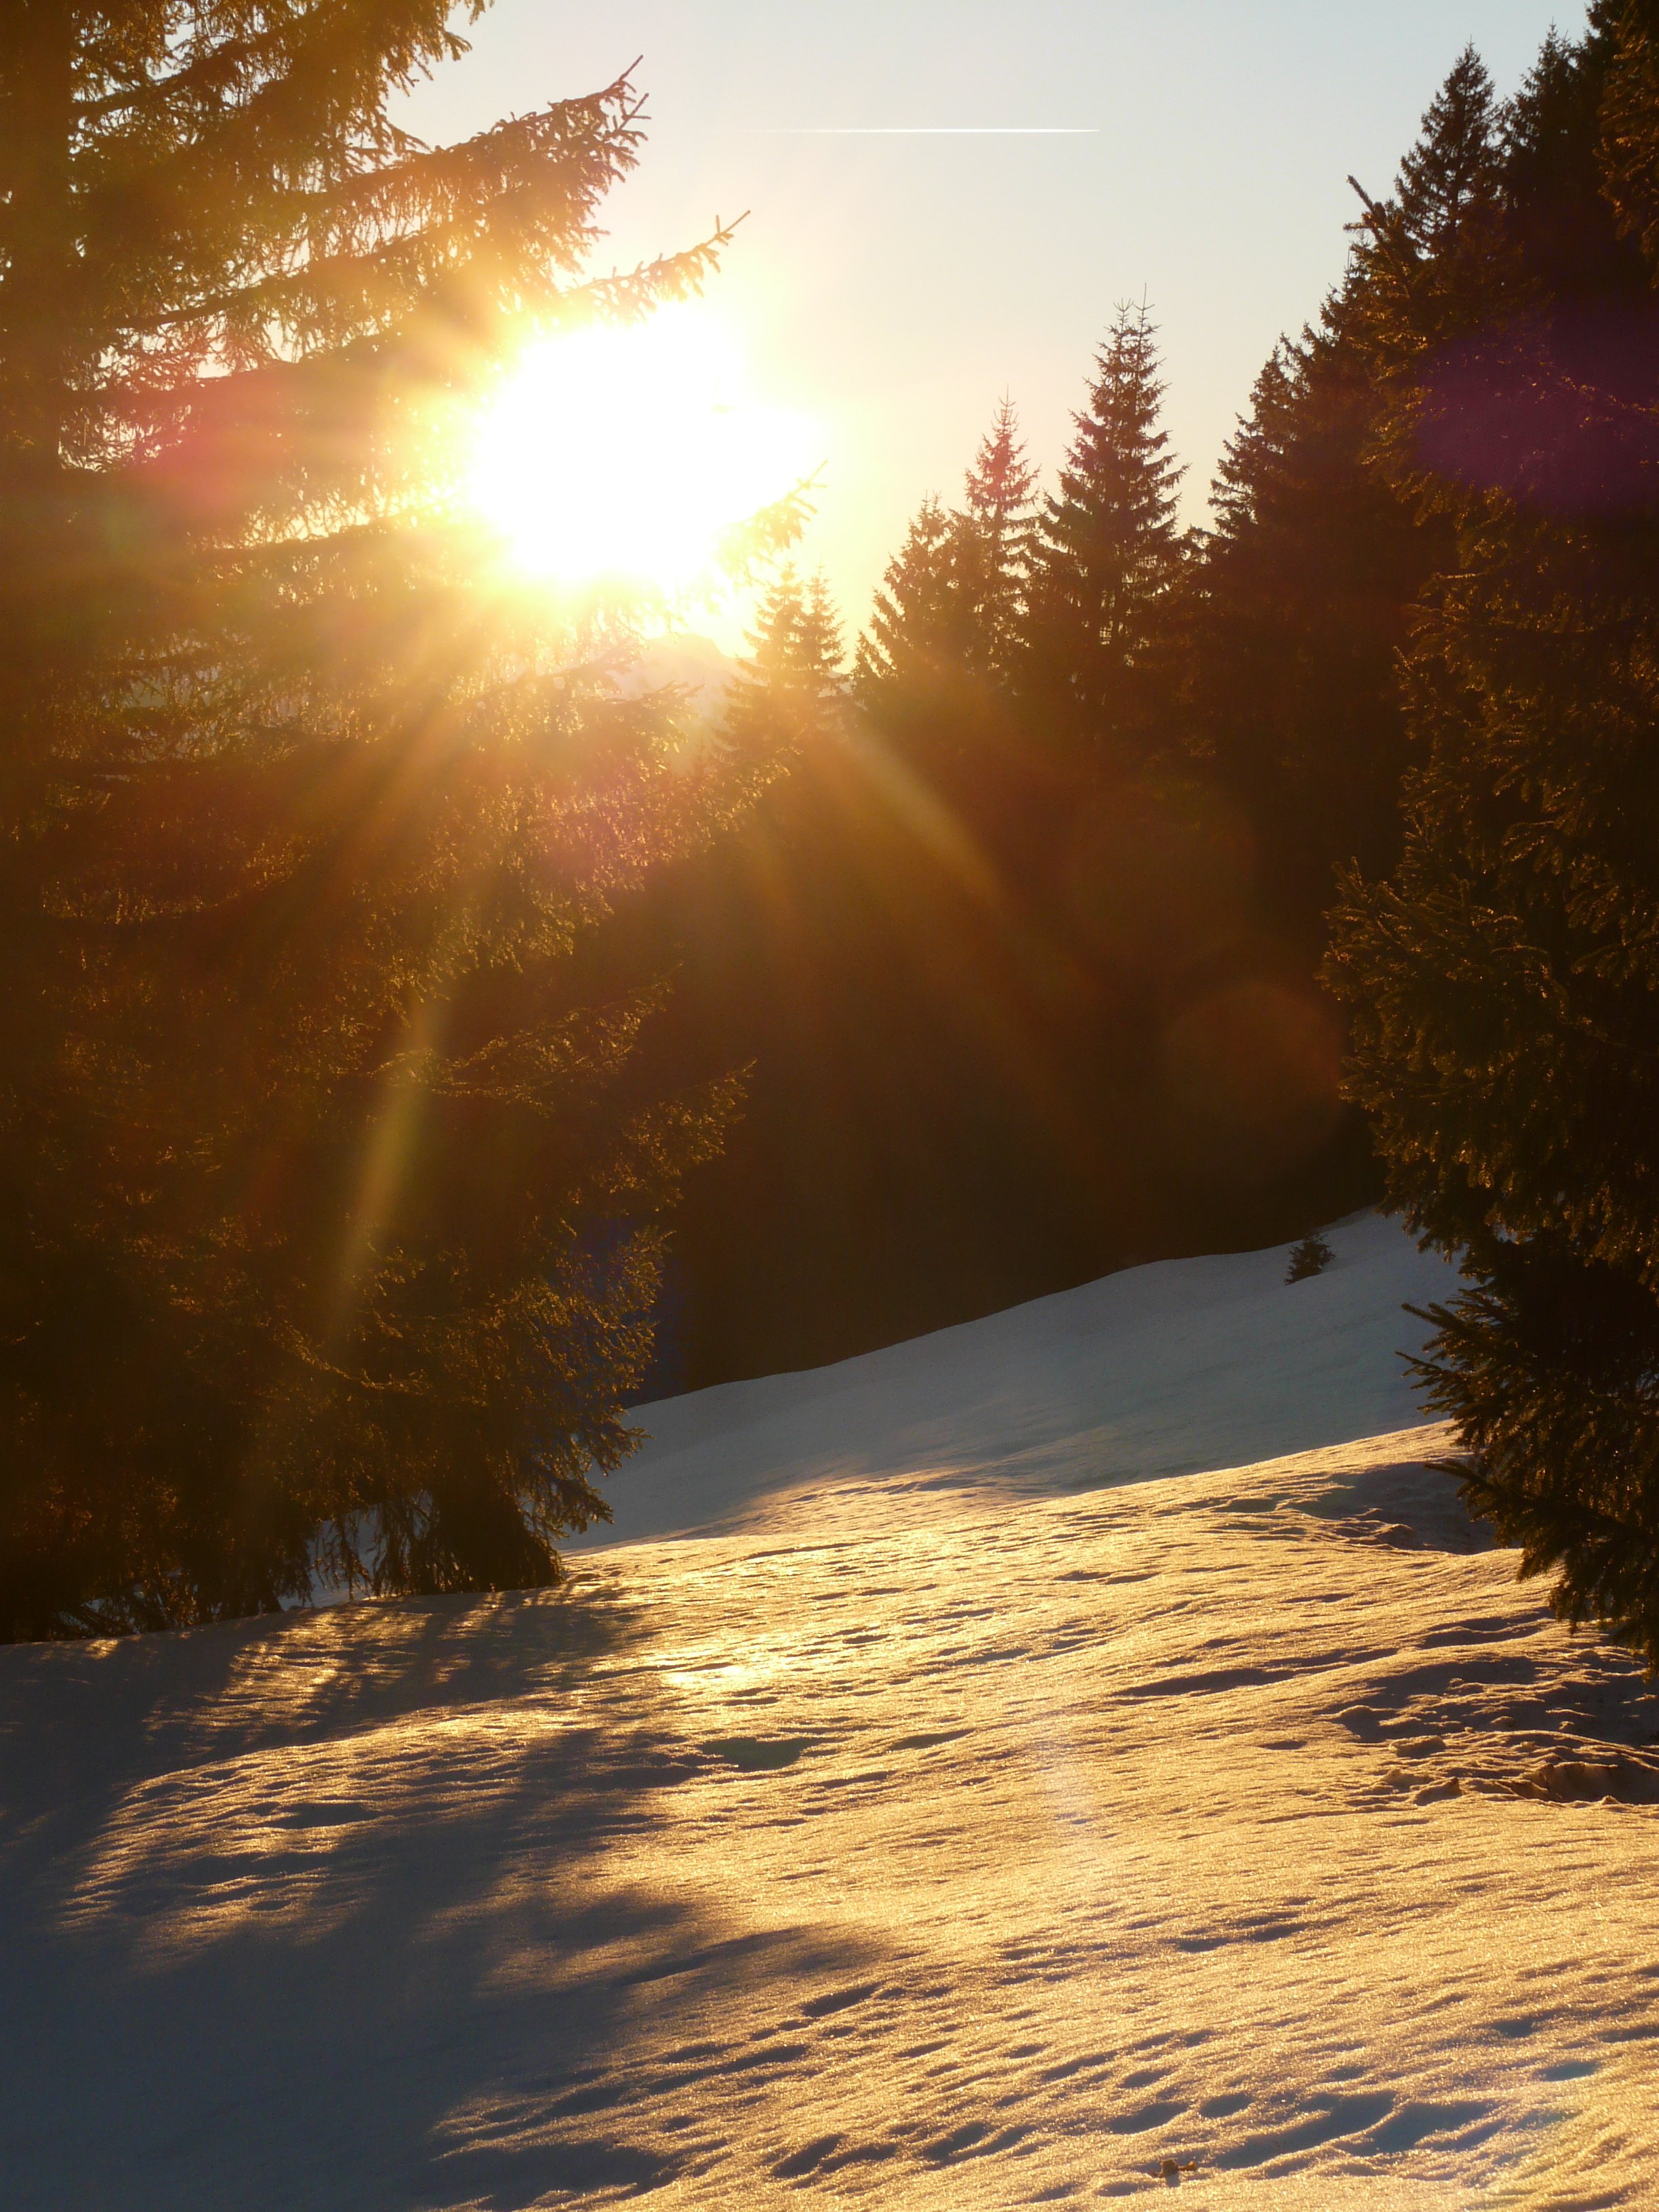
landscape, tree, nature, forest, branch, mountain, snow, cold, winter, light, cloud, sun, sunrise, sunset, mist, sunlight, morning, leaf, dawn, atmosphere, dusk, love, evening, golden, reflection, autumn, weather, romance, snowy, season, wintry, longing, freezing, back light, astronomical object, atmospheric phenomenon, woody plant